Honeymoon Lane (film)

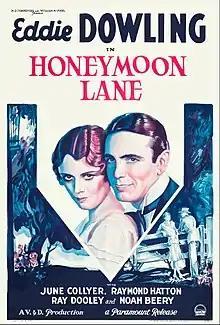
Theatrical release poster

Honeymoon Lane is a 1931 American pre-Code comedy film directed by William James Craft and starring Eddie Dowling, June Collyer, Raymond Hatton. The film was released on July 25, 1931, by Paramount Pictures. It is based on the 1926 Broadway musical of the same title by Dowling and James F. Hanley.